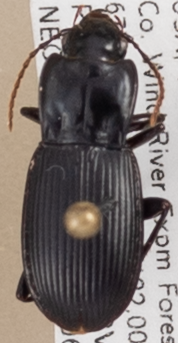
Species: Pterostichus herculaneus
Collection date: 2021-06-29
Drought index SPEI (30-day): -0.8
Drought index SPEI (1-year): -0.9
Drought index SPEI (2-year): -1.28